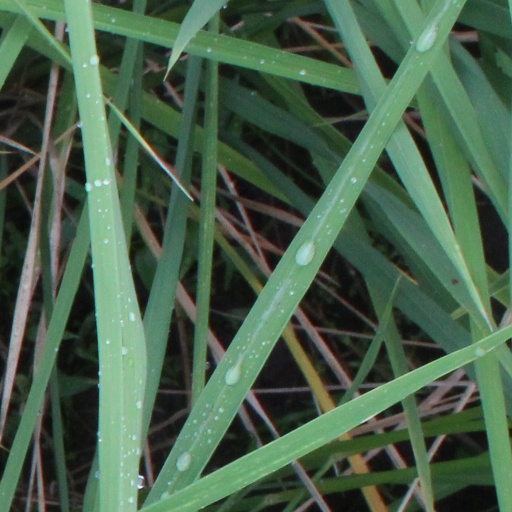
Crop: rice